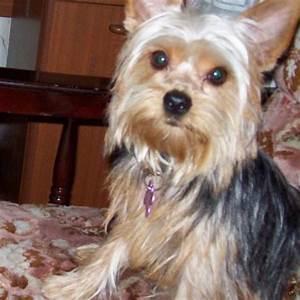
dog